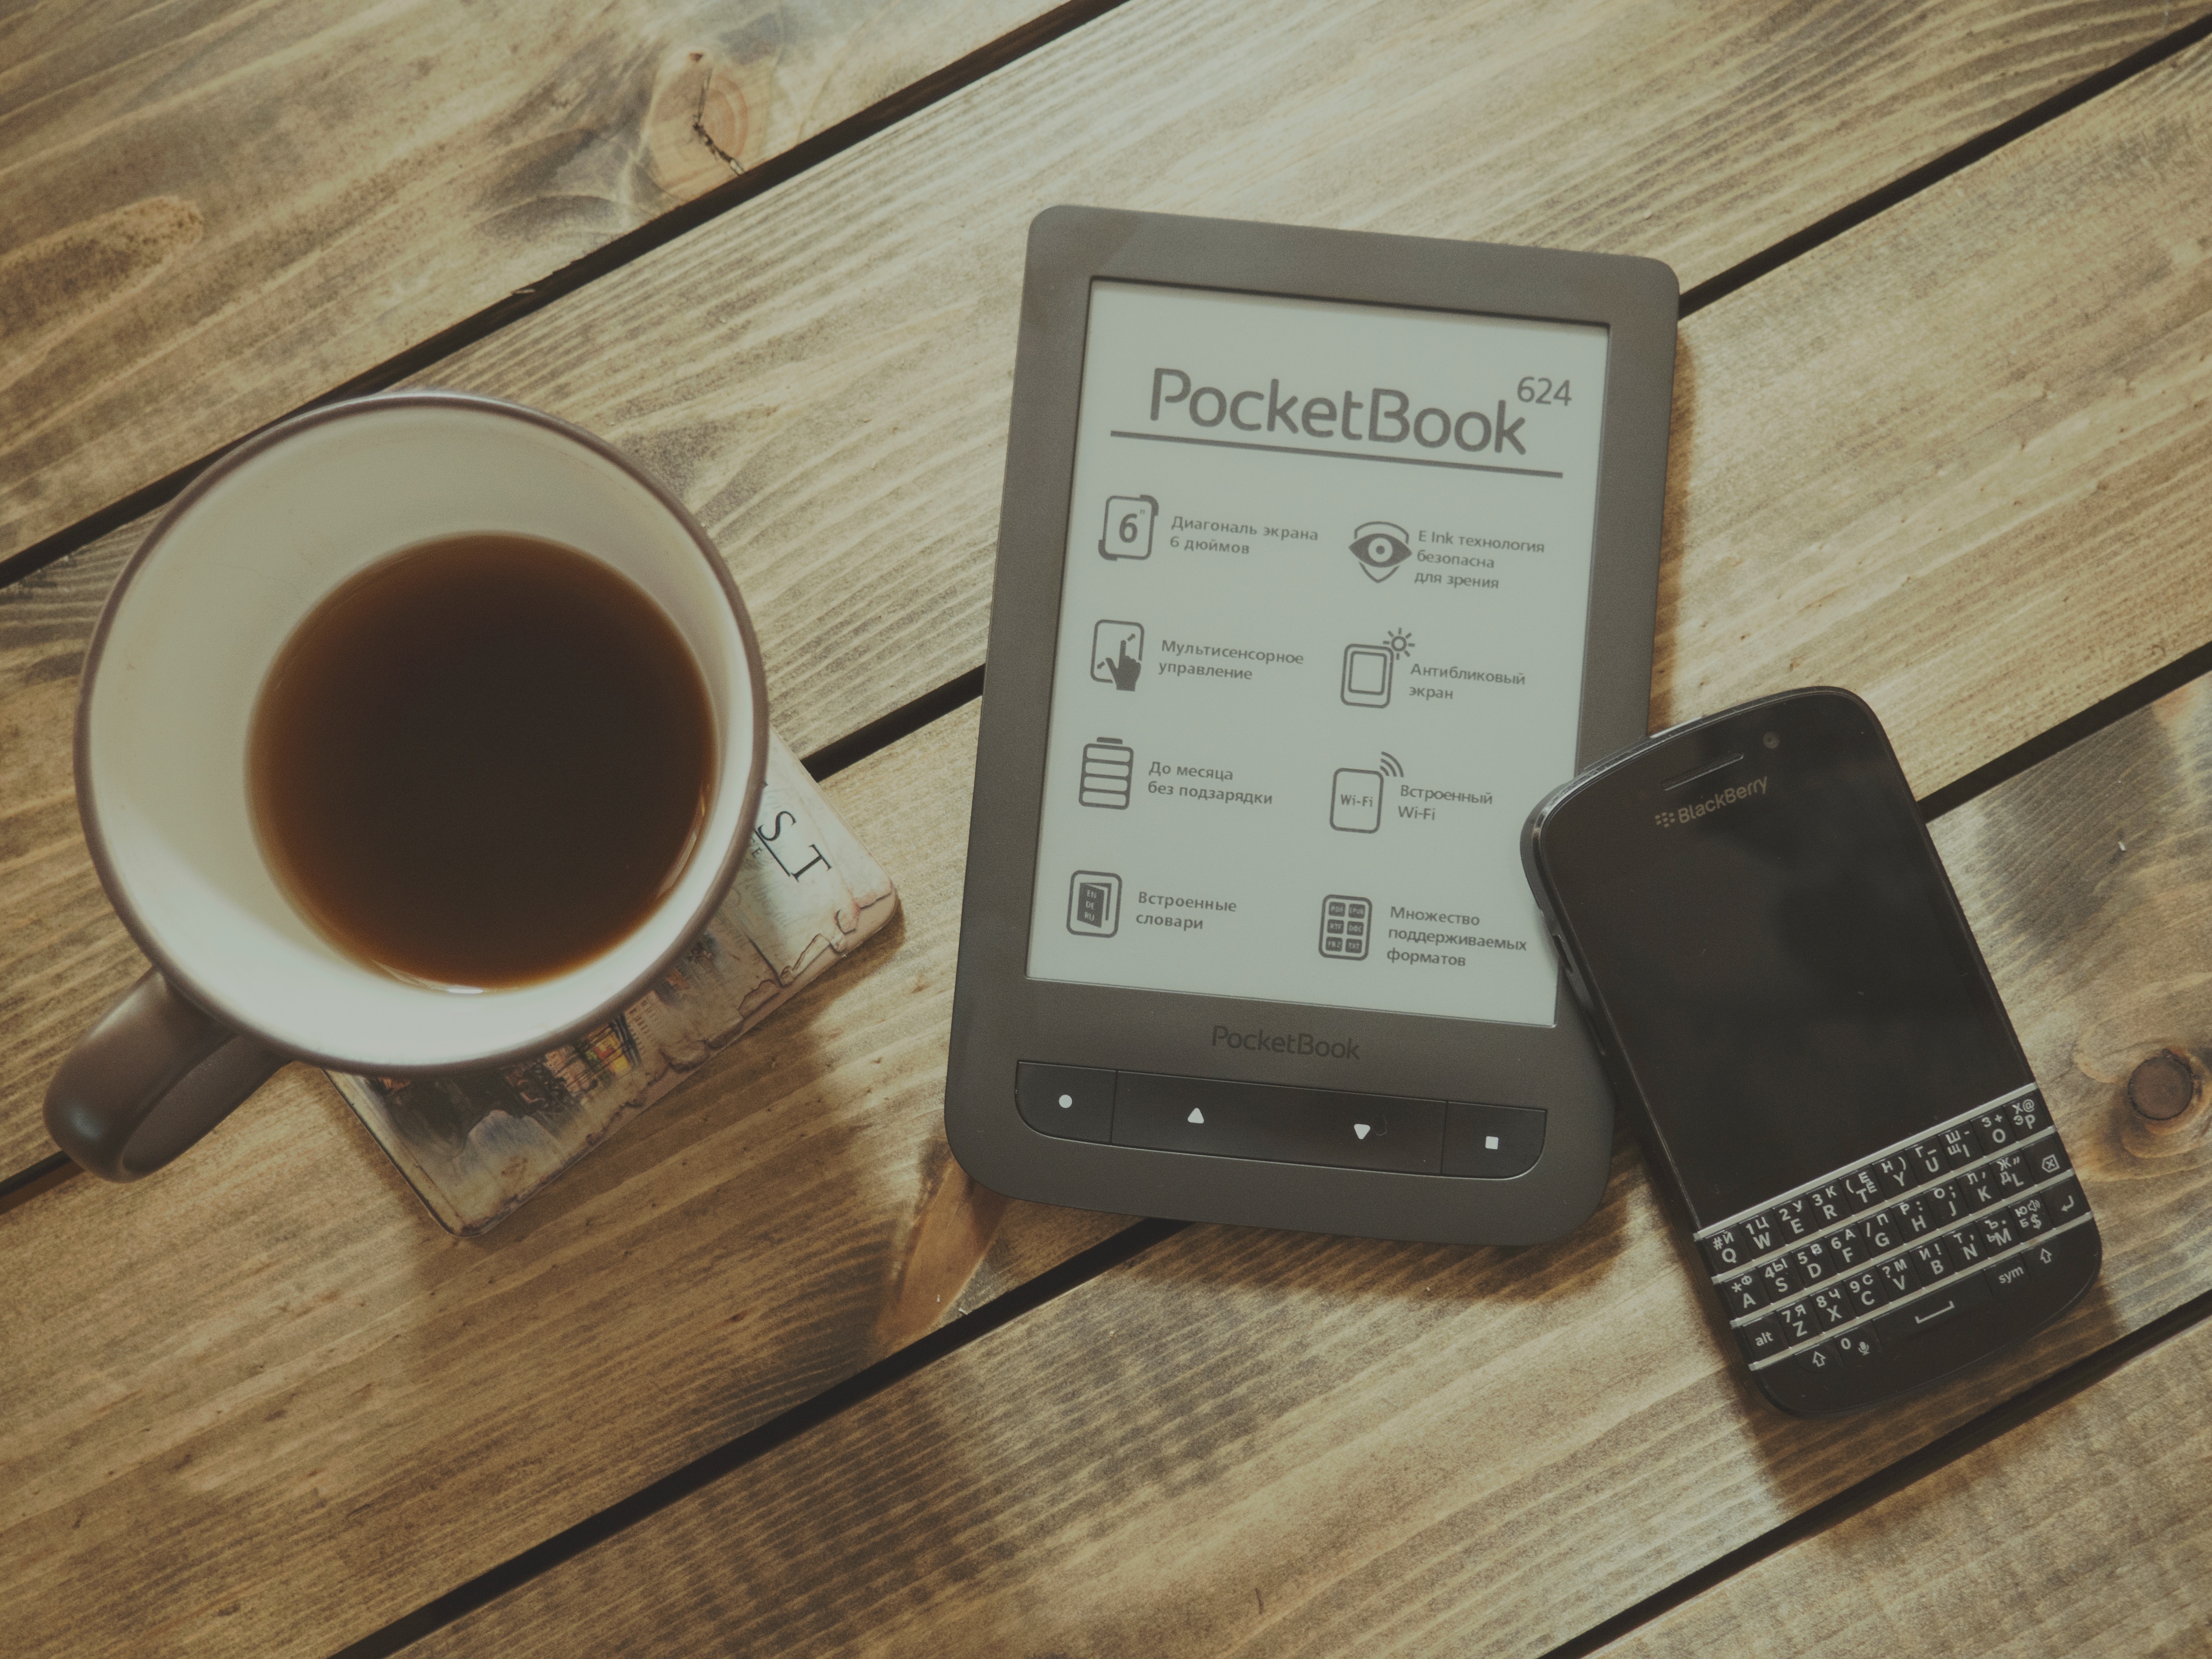
technology, cup, gadget, drink, mobile phone, electronics, shape, portable communications device